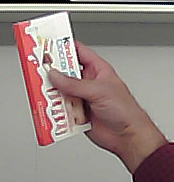
Product: kinder_chocolate